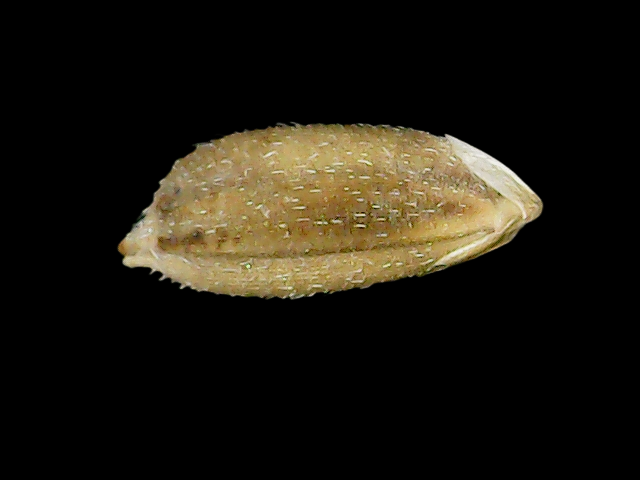
Rice variety: Bd33